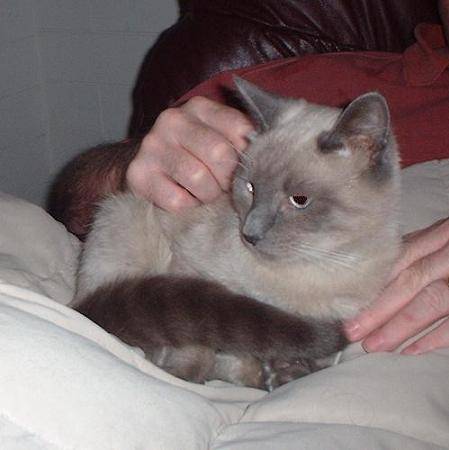
Label: cat